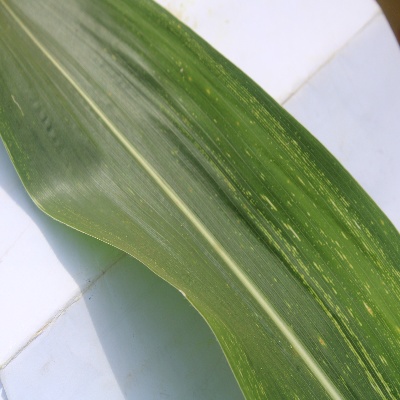
Crop: Maize
Condition: streak virus